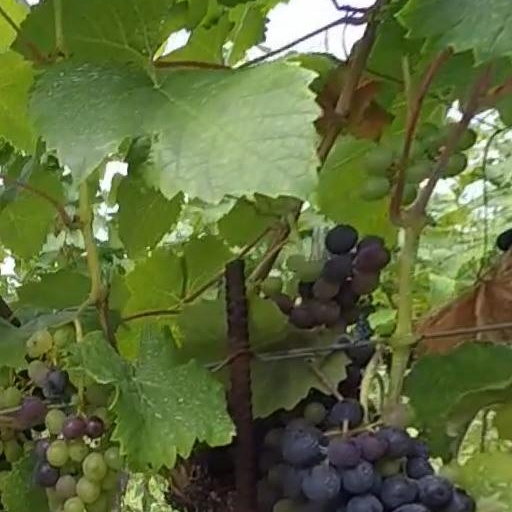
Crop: grape